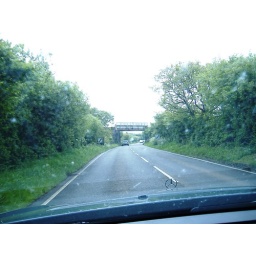
Cattle bridge over road